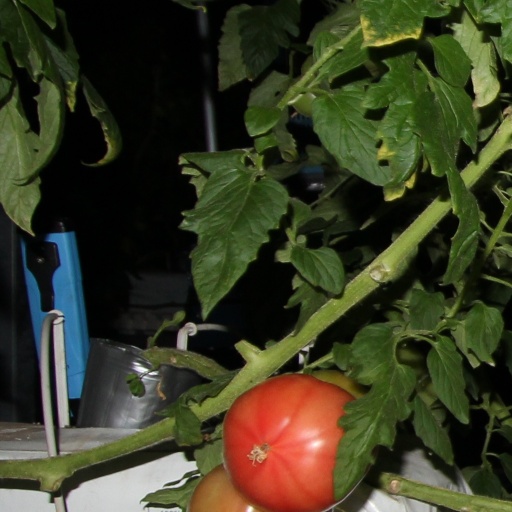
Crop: tomato